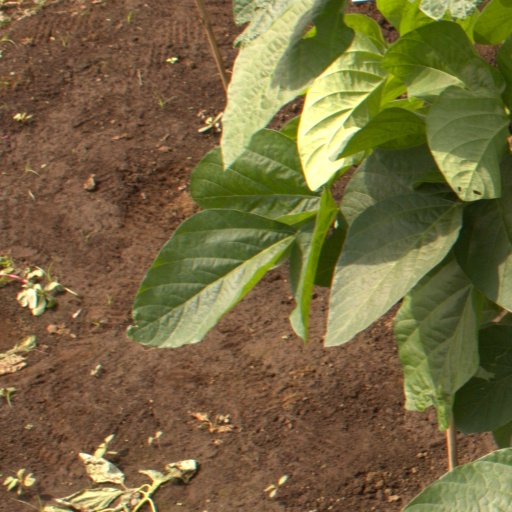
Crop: soybean